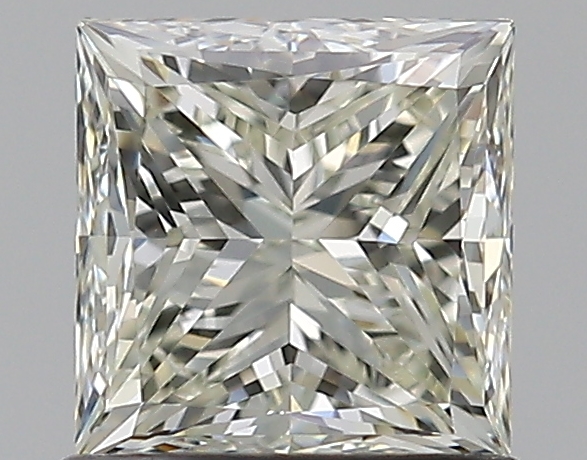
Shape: princess
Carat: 0.96
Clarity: VVS2
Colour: L
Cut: VG
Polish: EX
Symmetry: GD
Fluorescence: N
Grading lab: GIA
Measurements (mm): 5.26 x 5.17 x 3.92